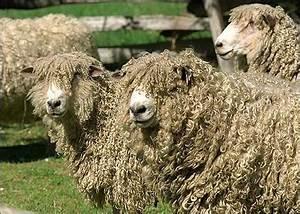
sheep